Violence against women

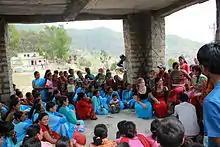
Awareness raising through education is taking place among young girls to modify or eliminate the practice of chhaupadi in Nepal.

Obstetric violence refers to acts categorized as physically or psychologically violent in the context of labor and birth. A pregnant woman can sometimes be coerced into accepting surgical interventions that are done without her consent. This could include the "husband's stitch" in which one or more additional sutures than necessary are used to repair a woman's perineum after it has been torn or cut during childbirth with the intent of tightening the opening of the vagina and thereby enhancing the pleasure of her male sex partner during penetrative intercourse. Several Latin American countries have laws to protect against obstetric violence. Reproductive coercion is a collection of behaviors that interfere with decision-making related to reproductive health. According to the WHO, "discrimination in health care settings takes many forms and is often manifested when an individual or group is denied access to health care services that are otherwise available to others. It can also occur through denial of services that are only needed by certain groups, such as women."